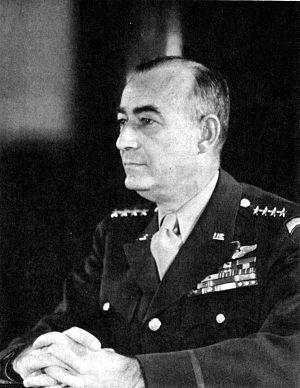
« The class the stars fell on », en français « La promotion sur laquelle les étoiles tombèrent », est une expression utilisée pour décrire la promotion d’officiers de 1915 de l’Académie militaire de West Point. Dans l’armée des États-Unis, les insignes des généraux sont composés de une à plusieurs étoiles. Sur les 164 diplômés de cette année-là, 59 atteignirent le grade de général, soit plus que n’importe quelle autre promotion de l’histoire de West Point, d’où cette expression. Deux atteignirent le grade de général de l’Armée. Il y eut aussi deux généraux, sept lieutenant-généraux, vingt-quatre major généraux et vingt-quatre brigadiers généraux. Dwight D. Eisenhower, l’un des généraux 5 étoiles, devint le 34ᵉ président des États-Unis.